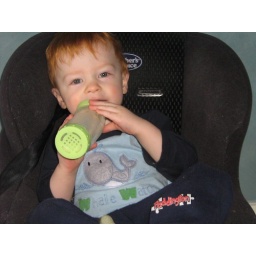
Apparently car seats are great fun in the house!